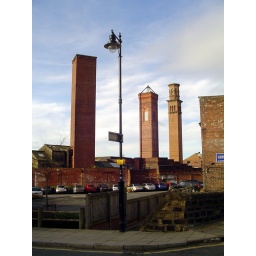
A chimney, a lamp standard and the two Italianate towers in Holbeck